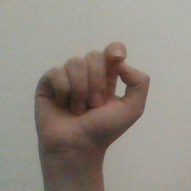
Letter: fa